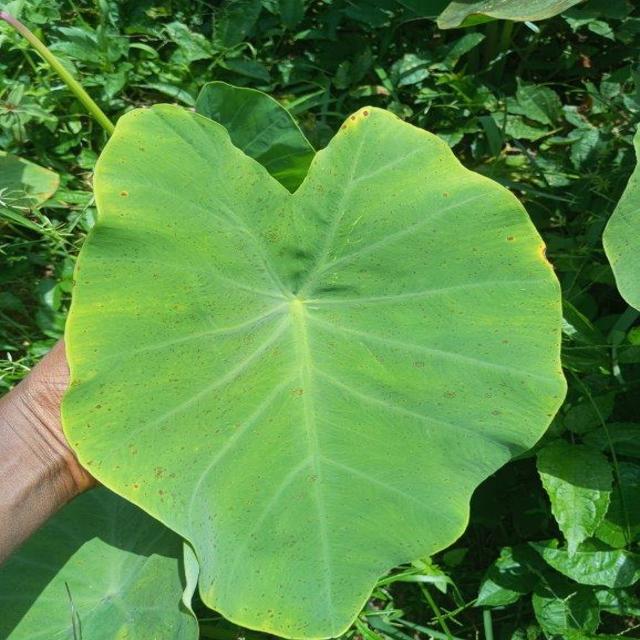
Label: Early_Blight